Alex Solowitz

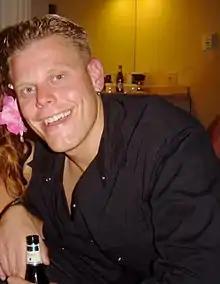

Alexander Joshua Solowitz (born December 15, 1979) is an American actor, composer, singer, dancer, and producer.